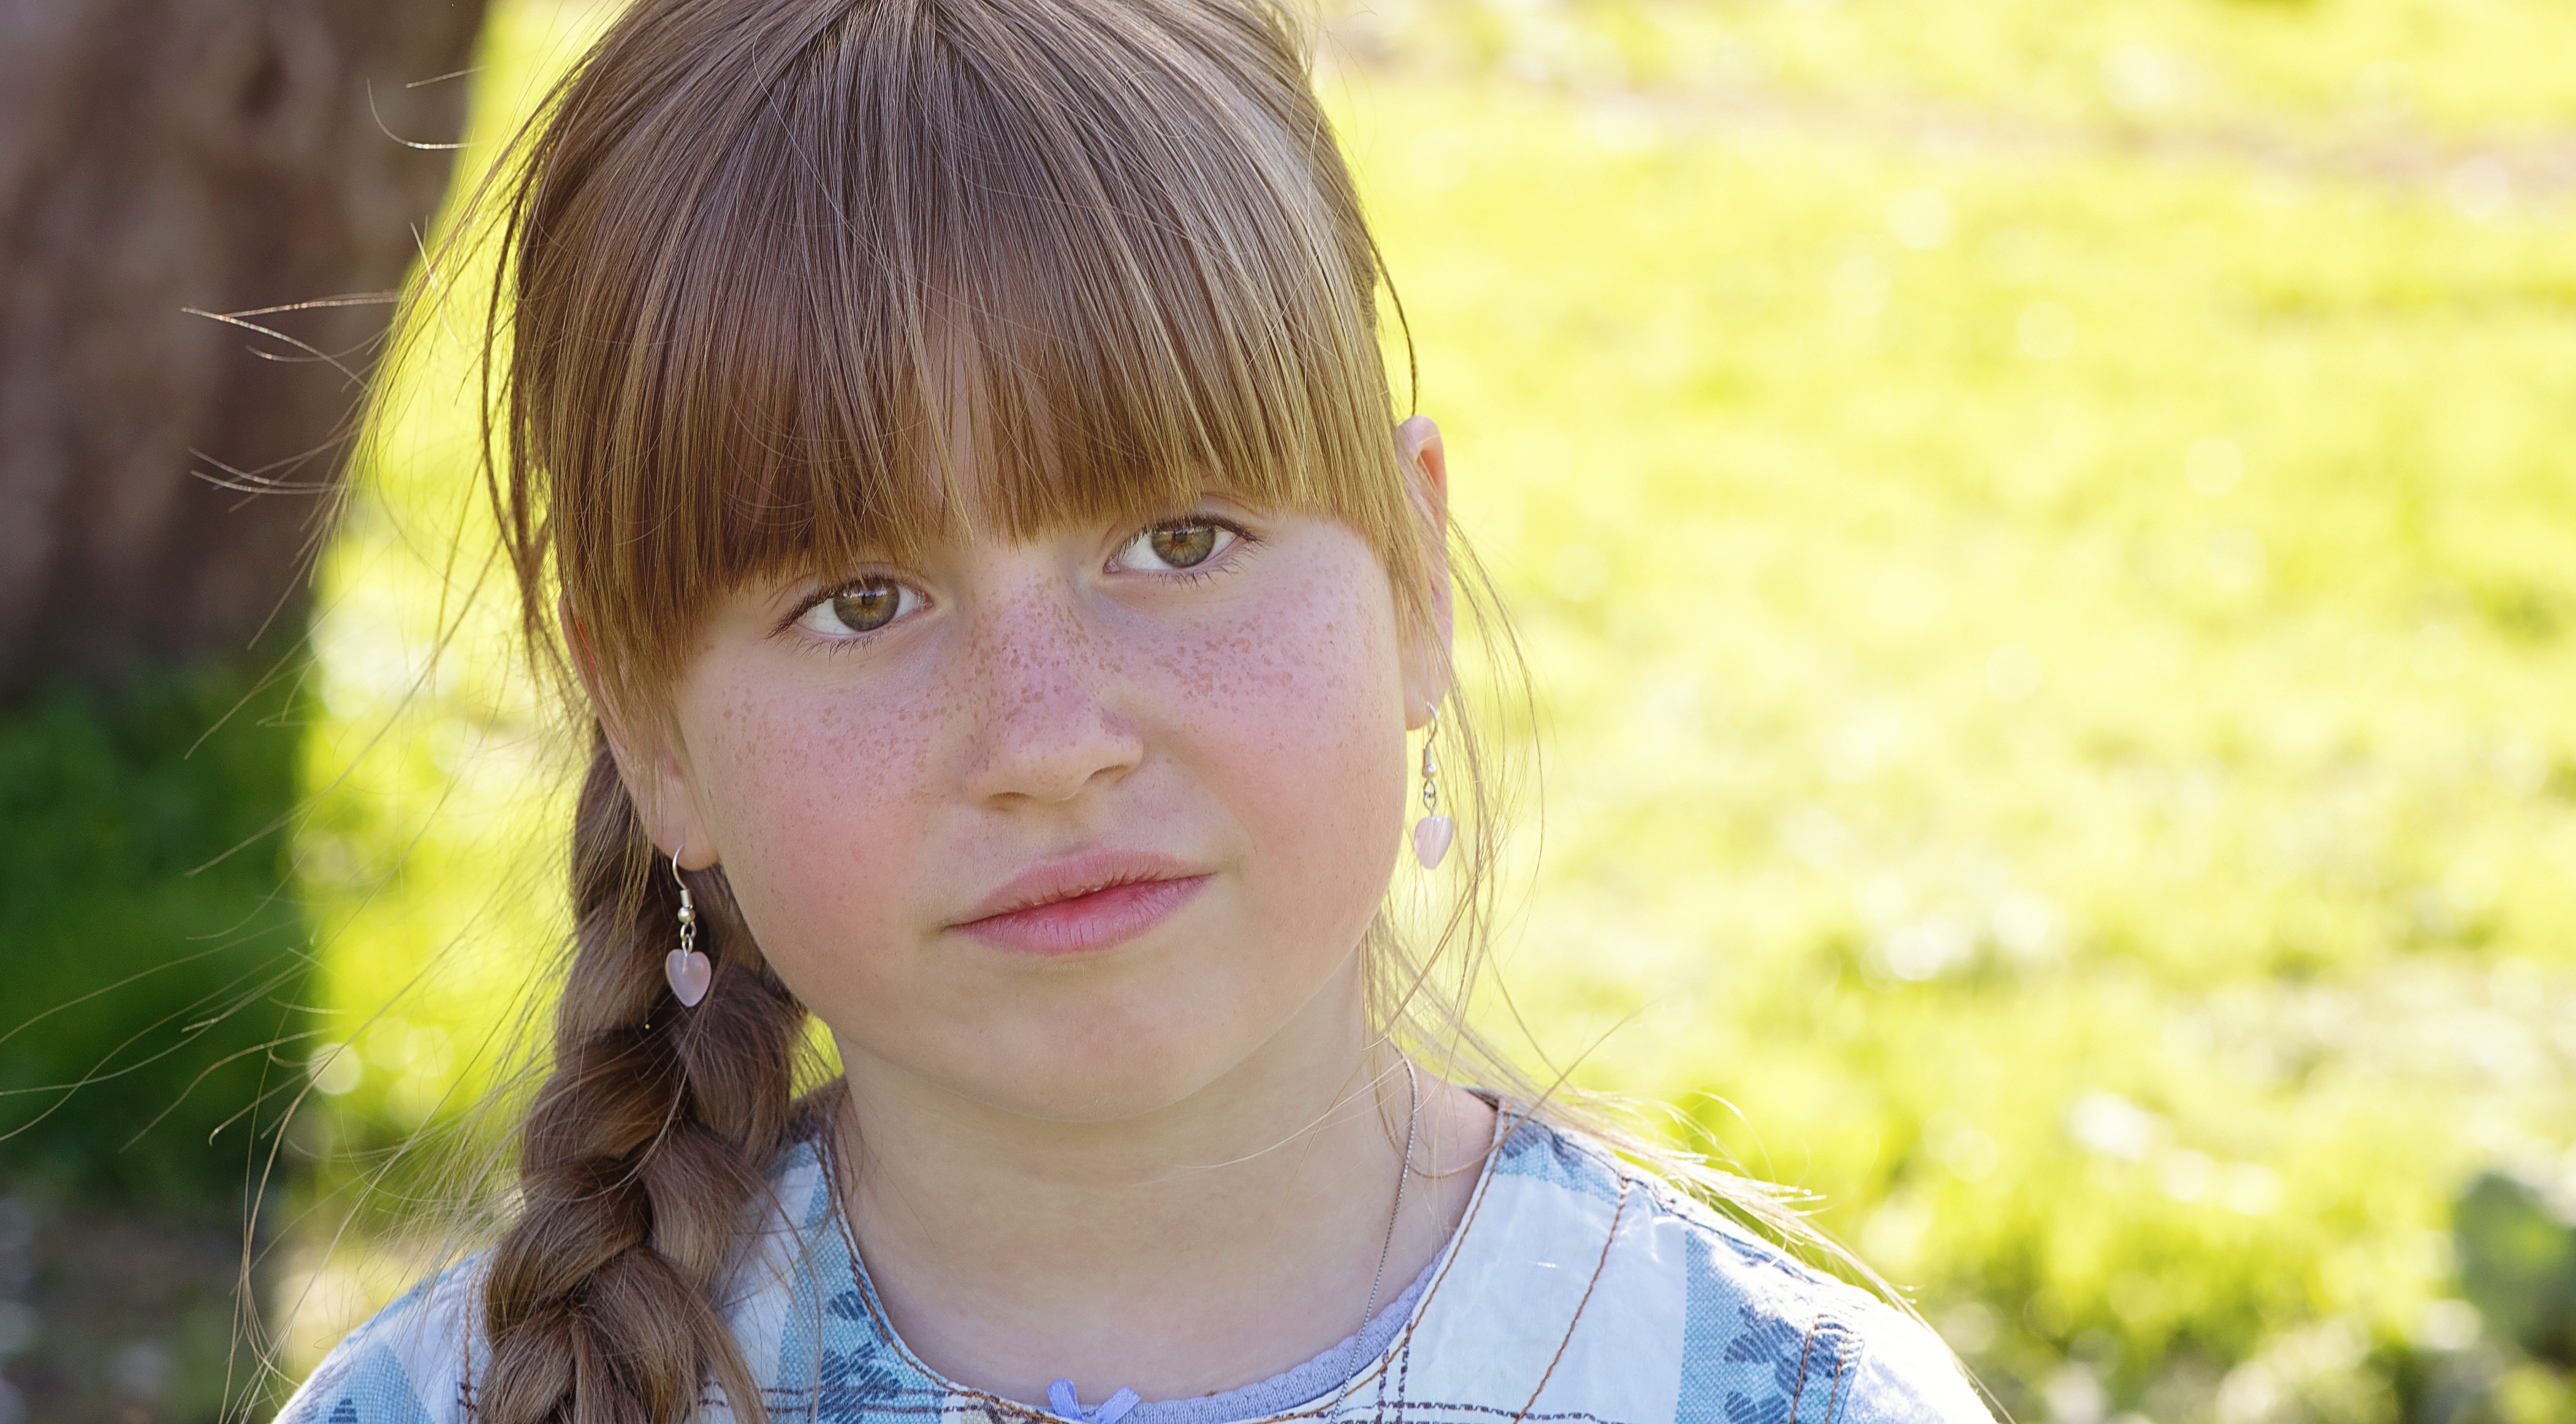
person, people, girl, woman, photography, sunlight, flower, view, portrait, spring, child, human, yellow, facial expression, smile, face, toddler, eye, head, skin, beauty, blond, out, emotion, portrait photography